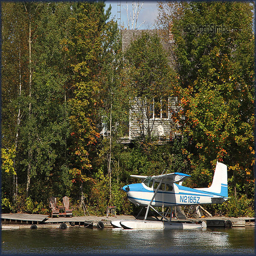
A plane that is on top of the water.
An aircraft parked in the water, near the dock.
A plane sits on the water tied to the dock.
An air plane parked by a dock on the water near a house.
A small plane sitting on top of a lake surrounded by forest.